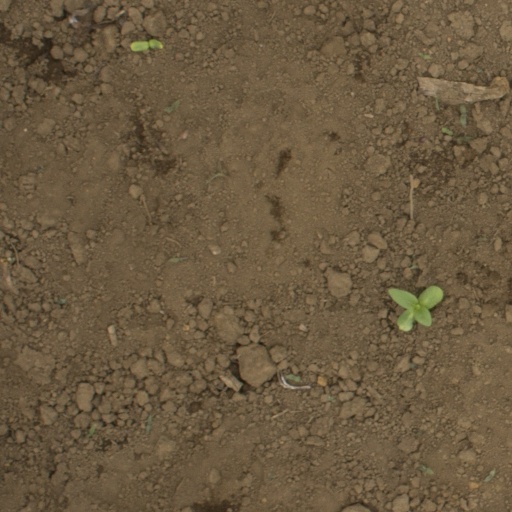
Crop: Jerusalem artichoke